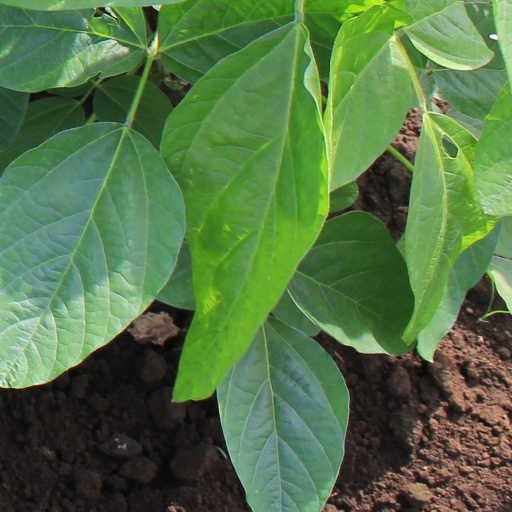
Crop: soybean